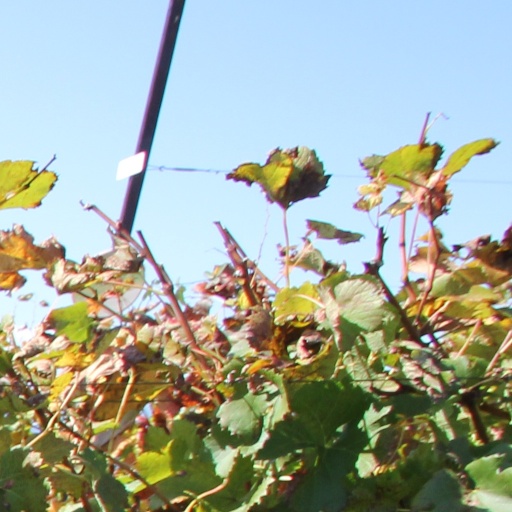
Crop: grape